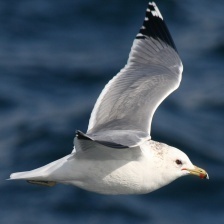
Species: CALIFORNIA GULL
Scientific name: LARUS CALIFORNICUS